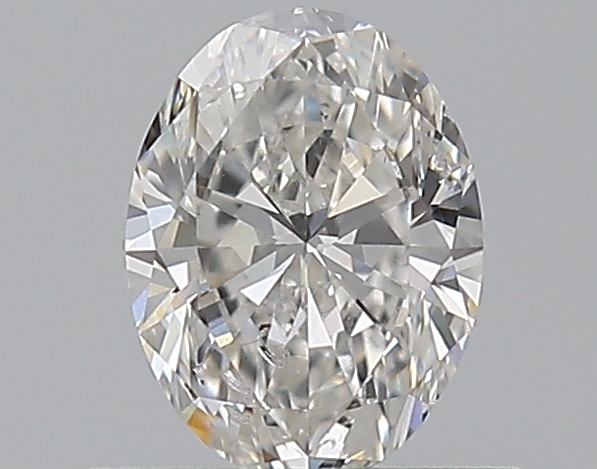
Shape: oval
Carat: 0.5
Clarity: SI2
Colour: F
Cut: GD
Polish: EX
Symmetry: VG
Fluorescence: N
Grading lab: GIA
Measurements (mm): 5.89 x 4.4 x 2.78